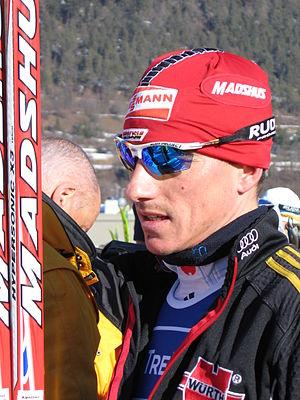
René Sommerfeldt à Zittau est un fondeur allemand. Il a gagné la Coupe du monde en 2004. Auparavant, il était devenu vice-champion du monde du 50 km à Lahti en 2001.